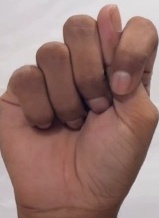
ASL sign: T